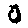
Label: 0